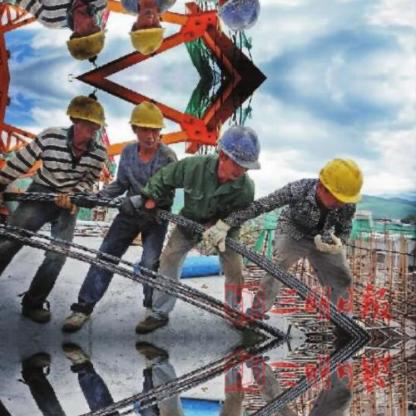
Objects in the image:
label: helmet
label: helmet
label: helmet
label: helmet
label: helmet
label: helmet
label: helmet